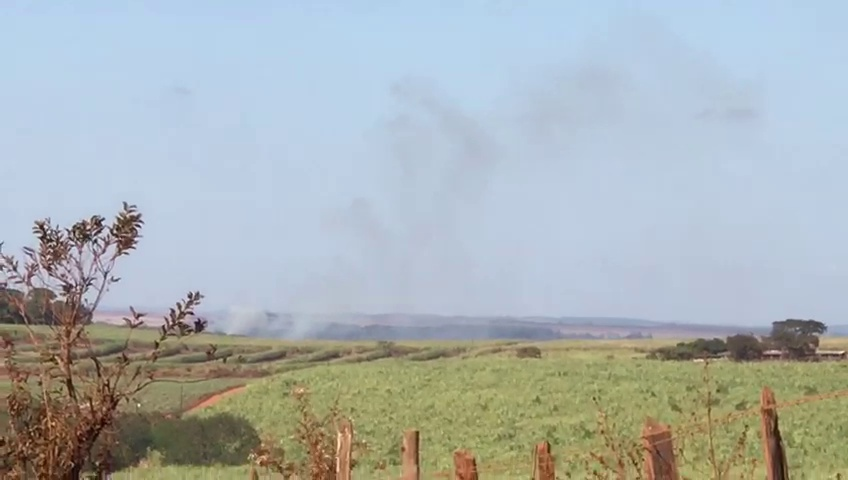
Fire: no
Smoke: yes